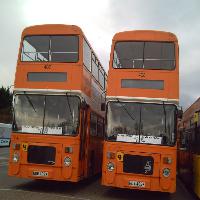
Weather: cloudy or overcast